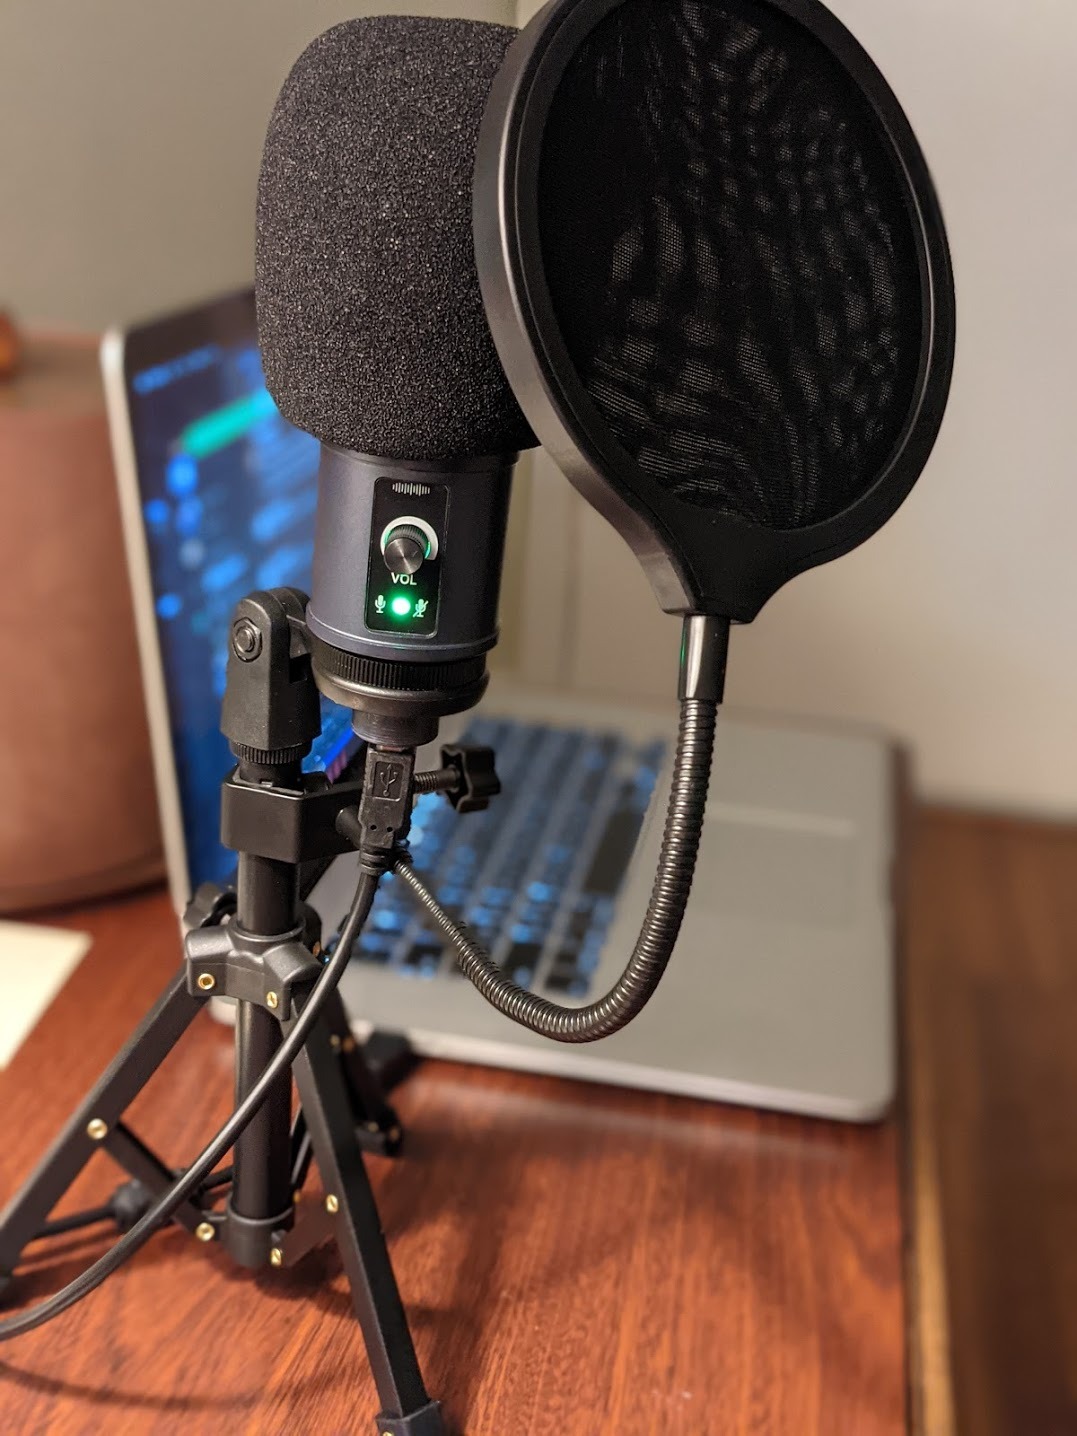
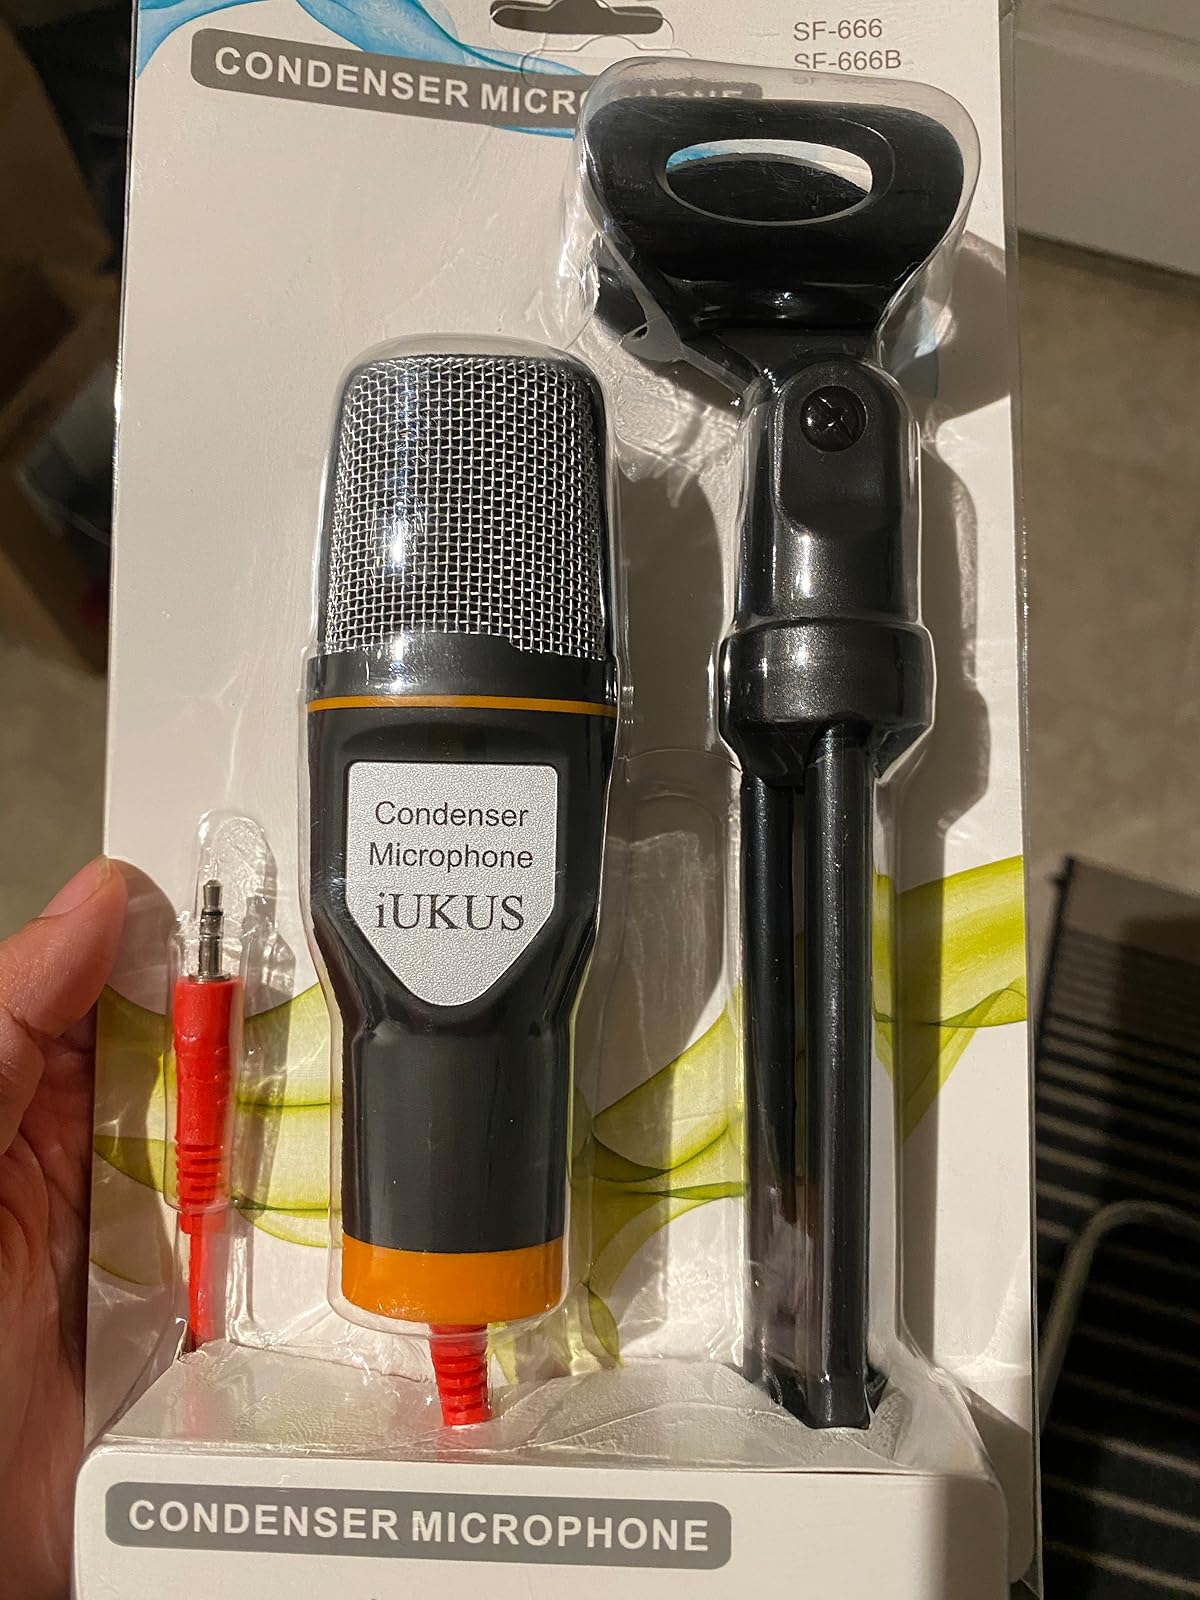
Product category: microphone
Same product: no